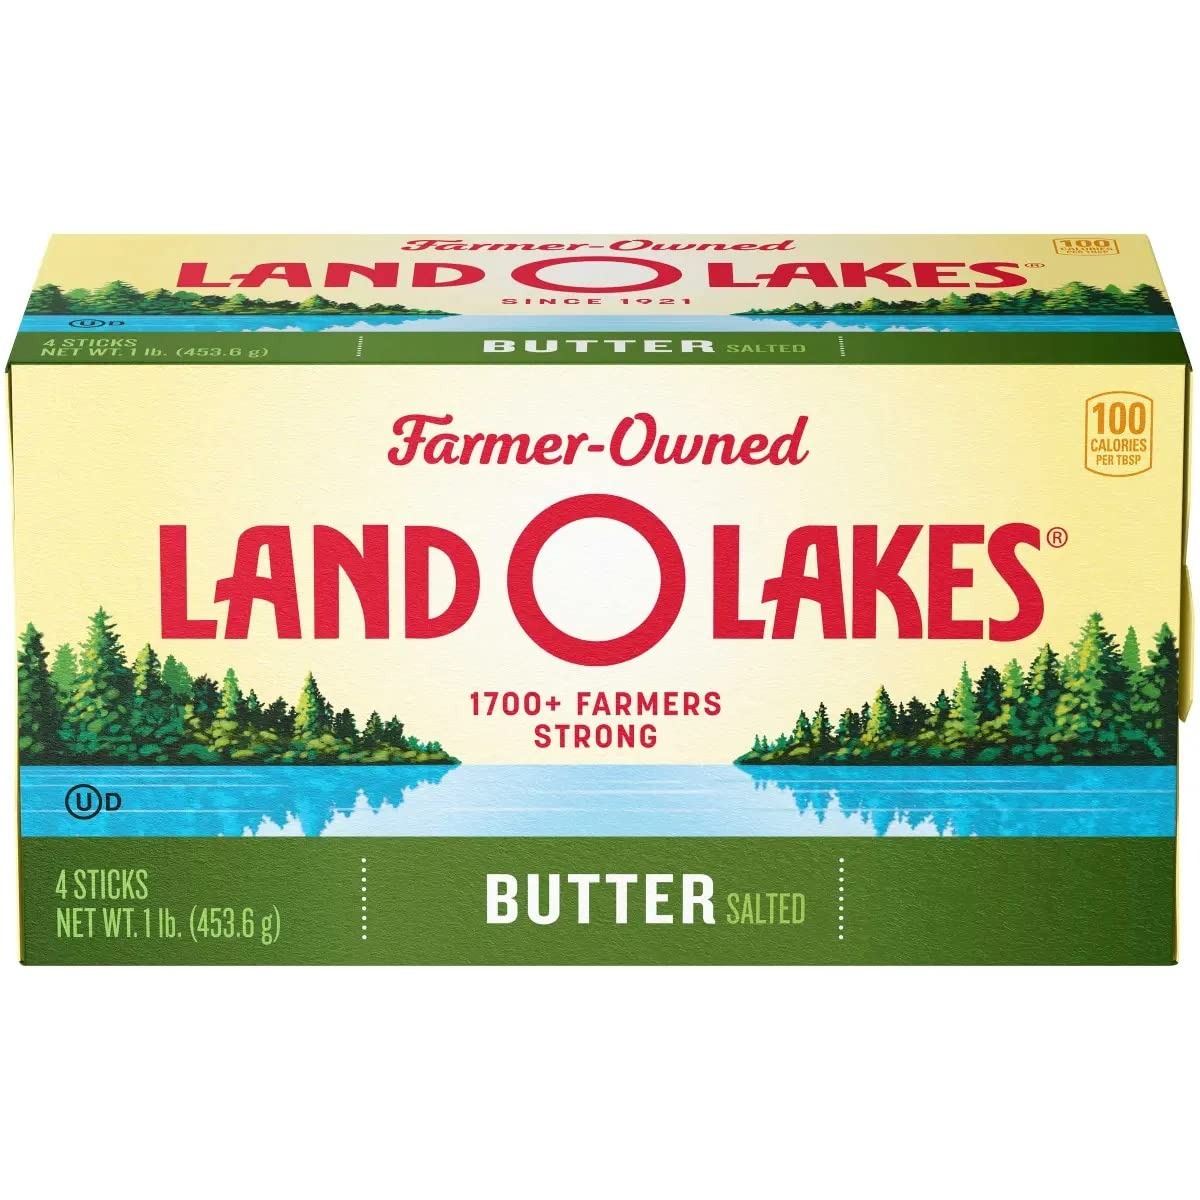
Item Name: Land O Lakes Salted Butter, 1 lb in 4 Sticks - 36 per case
Bullet Point 1: Important - Refrigerated items are perishable and tend to have short shelf lives - some of these can be as little as two weeks from the date of receipt - if you are ordering a large quantity, or are otherwise concerned about expiration dates, consider a frozen product.
Bullet Point 2: Ships refrigerated, CANNOT be cancelled after being processed.
Product Description: Land O Lakes Salted Butter, 1 lb in 4 Sticks - 36 per case. 36lb case of 4/4oz (1lb) Land O'Lakes, elgin style, salted, sweet cream, butter quarters, USDA grade AA. Kosher 1 Pound
Value: 576.0
Unit: Ounce

Price: 5.99